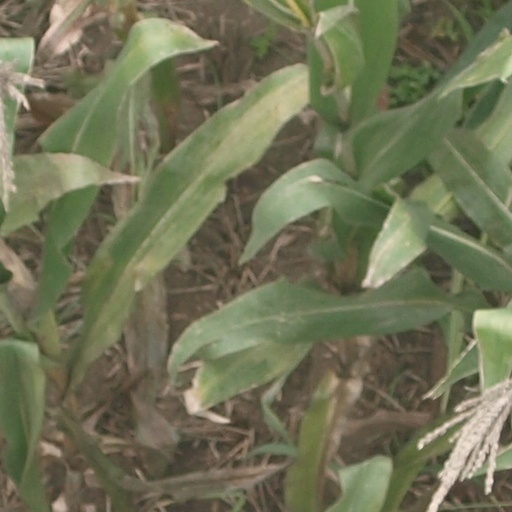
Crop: maize; corn